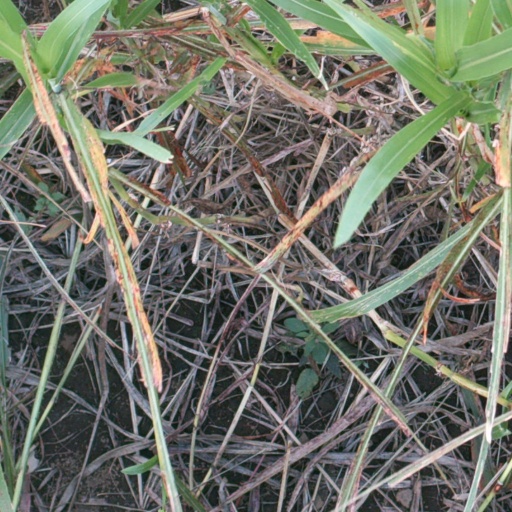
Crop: sorghum